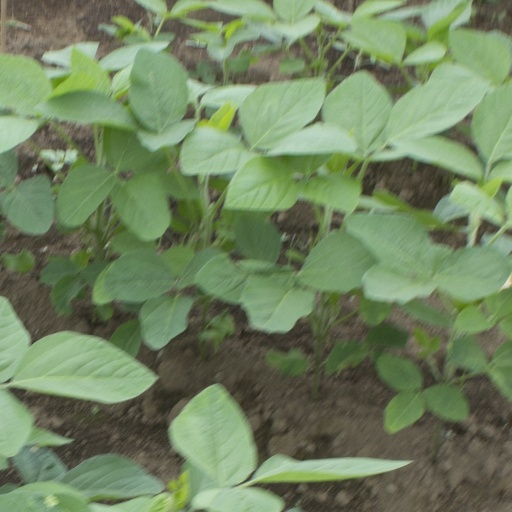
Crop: soybean